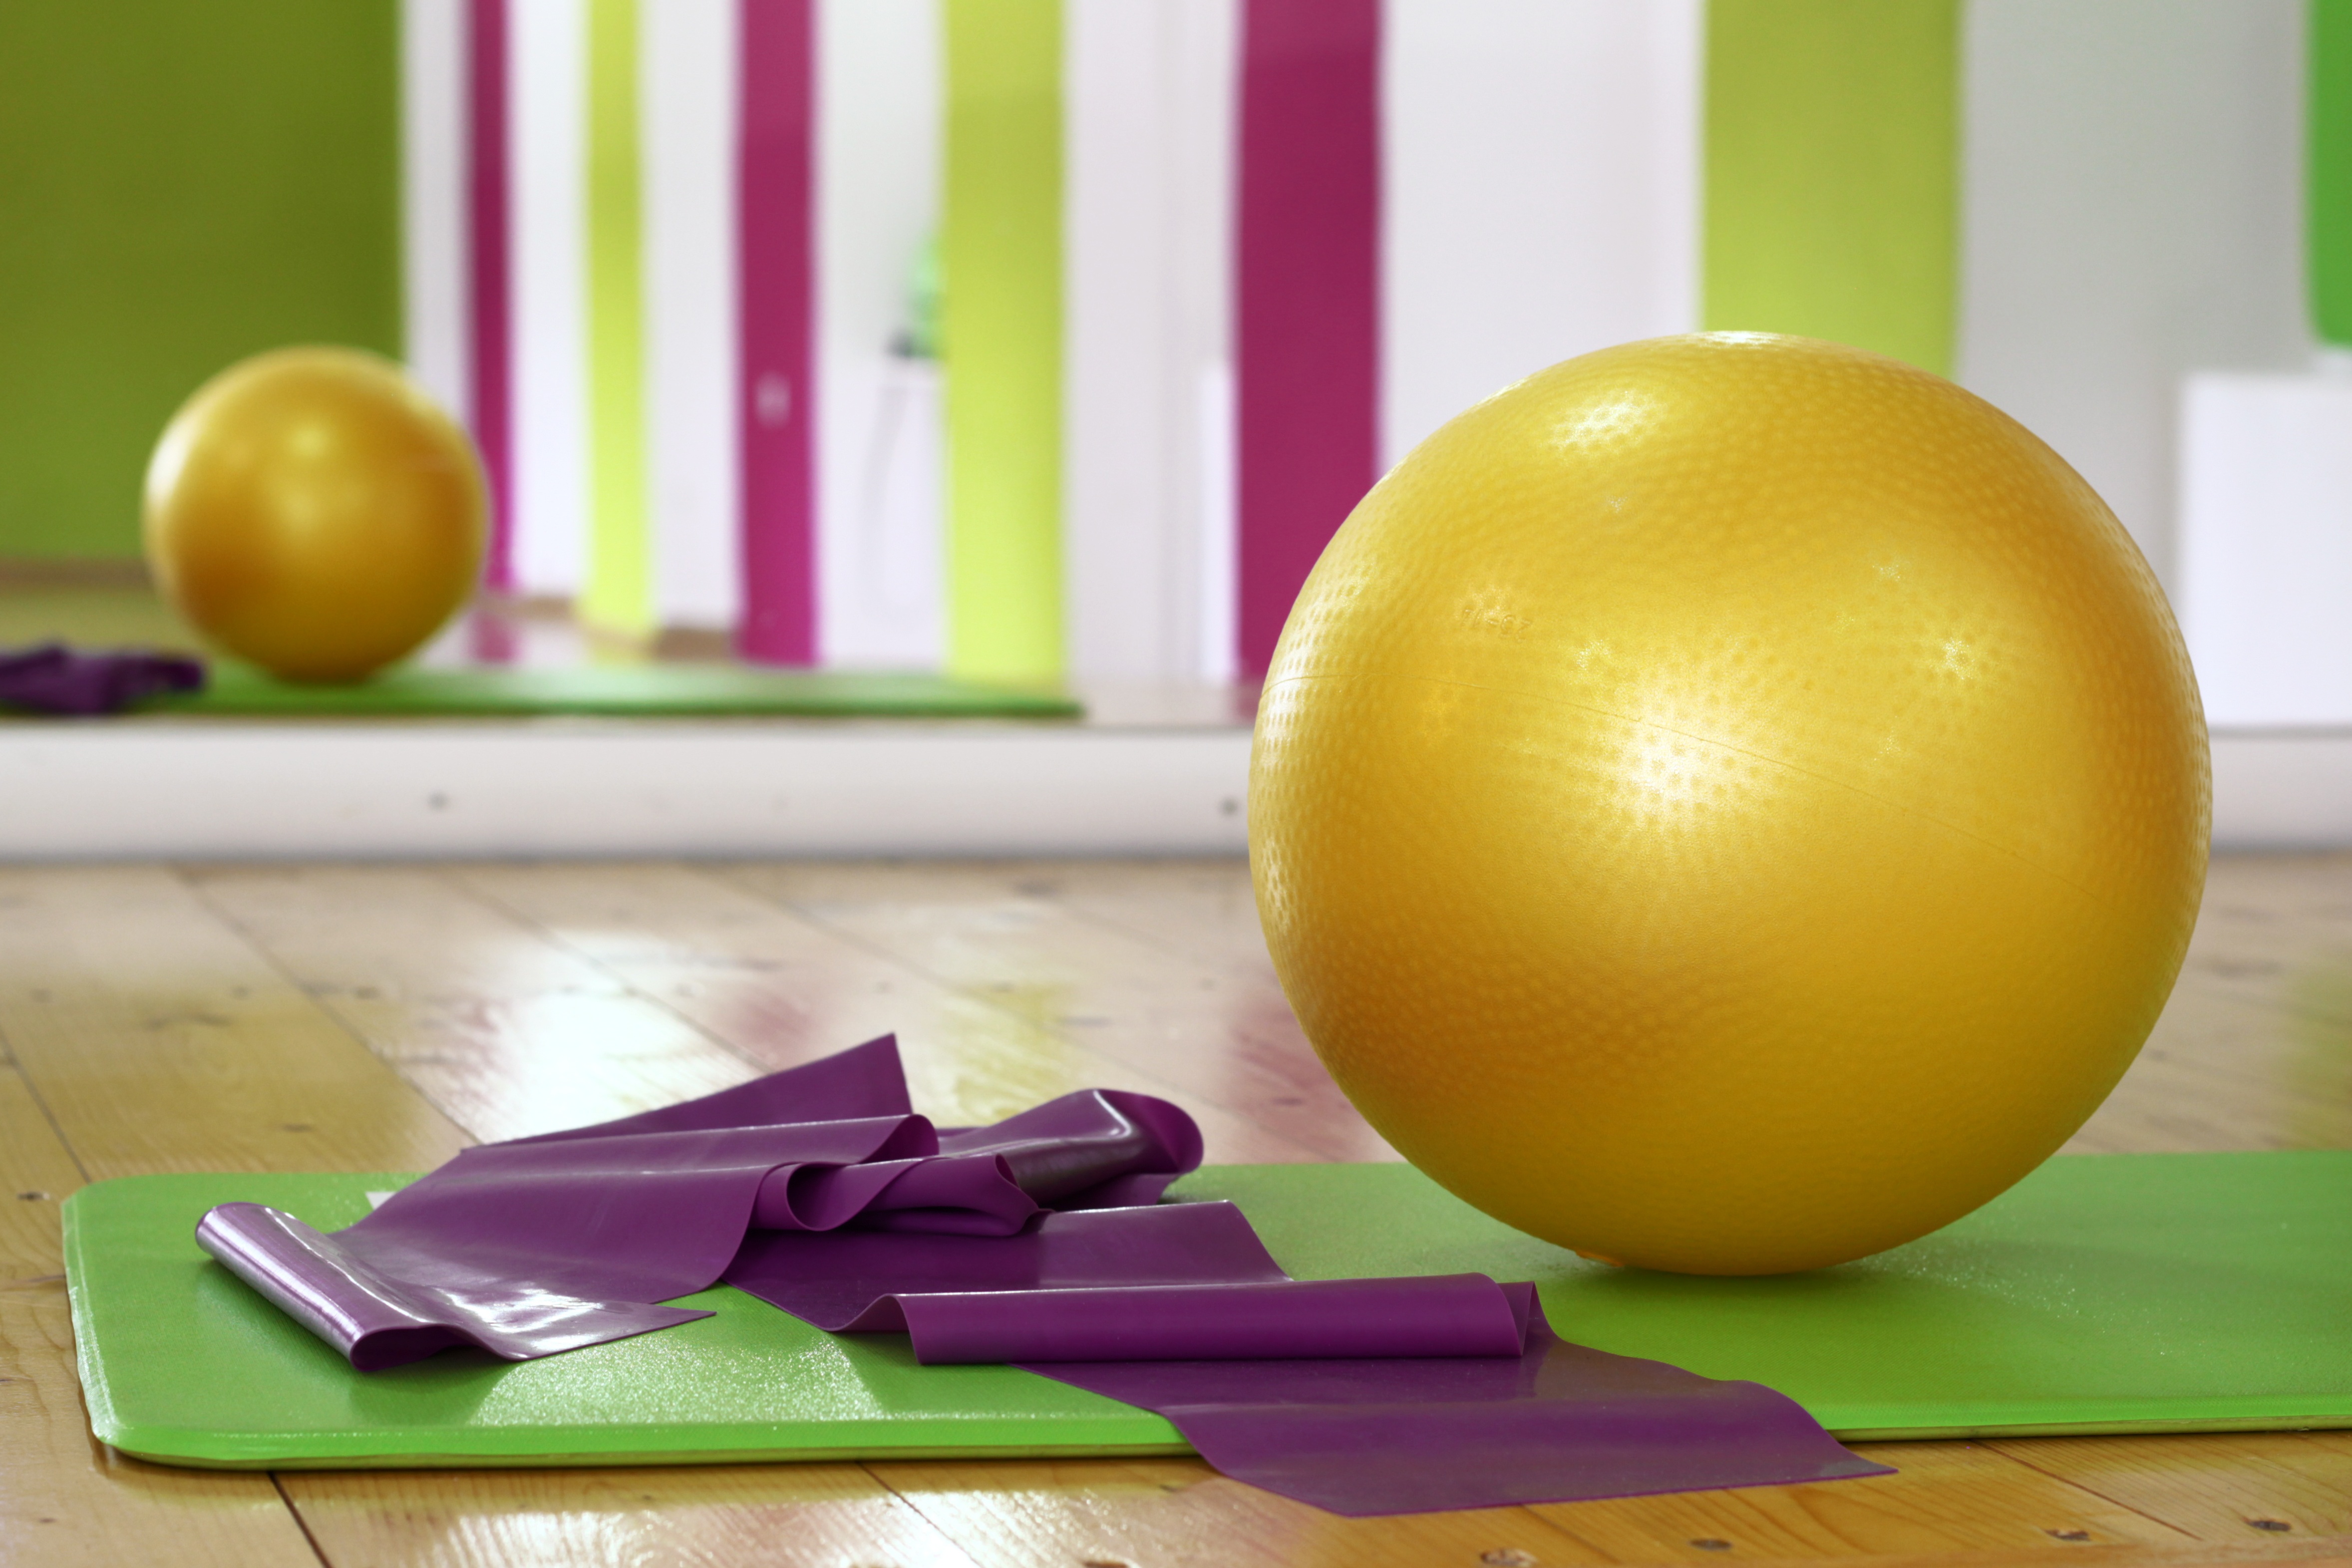
people, plant, woman, sport, fruit, flower, female, young, food, green, athletic, equipment, produce, color, balance, training, exercise, weight, yellow, lifestyle, healthy, fitness, gym, workout, muscle, exercising, ball, stretch, yoga, body, fit, shape, slim, athlete, active, strength, adult, citrus, flowering plant, pilates, land plant